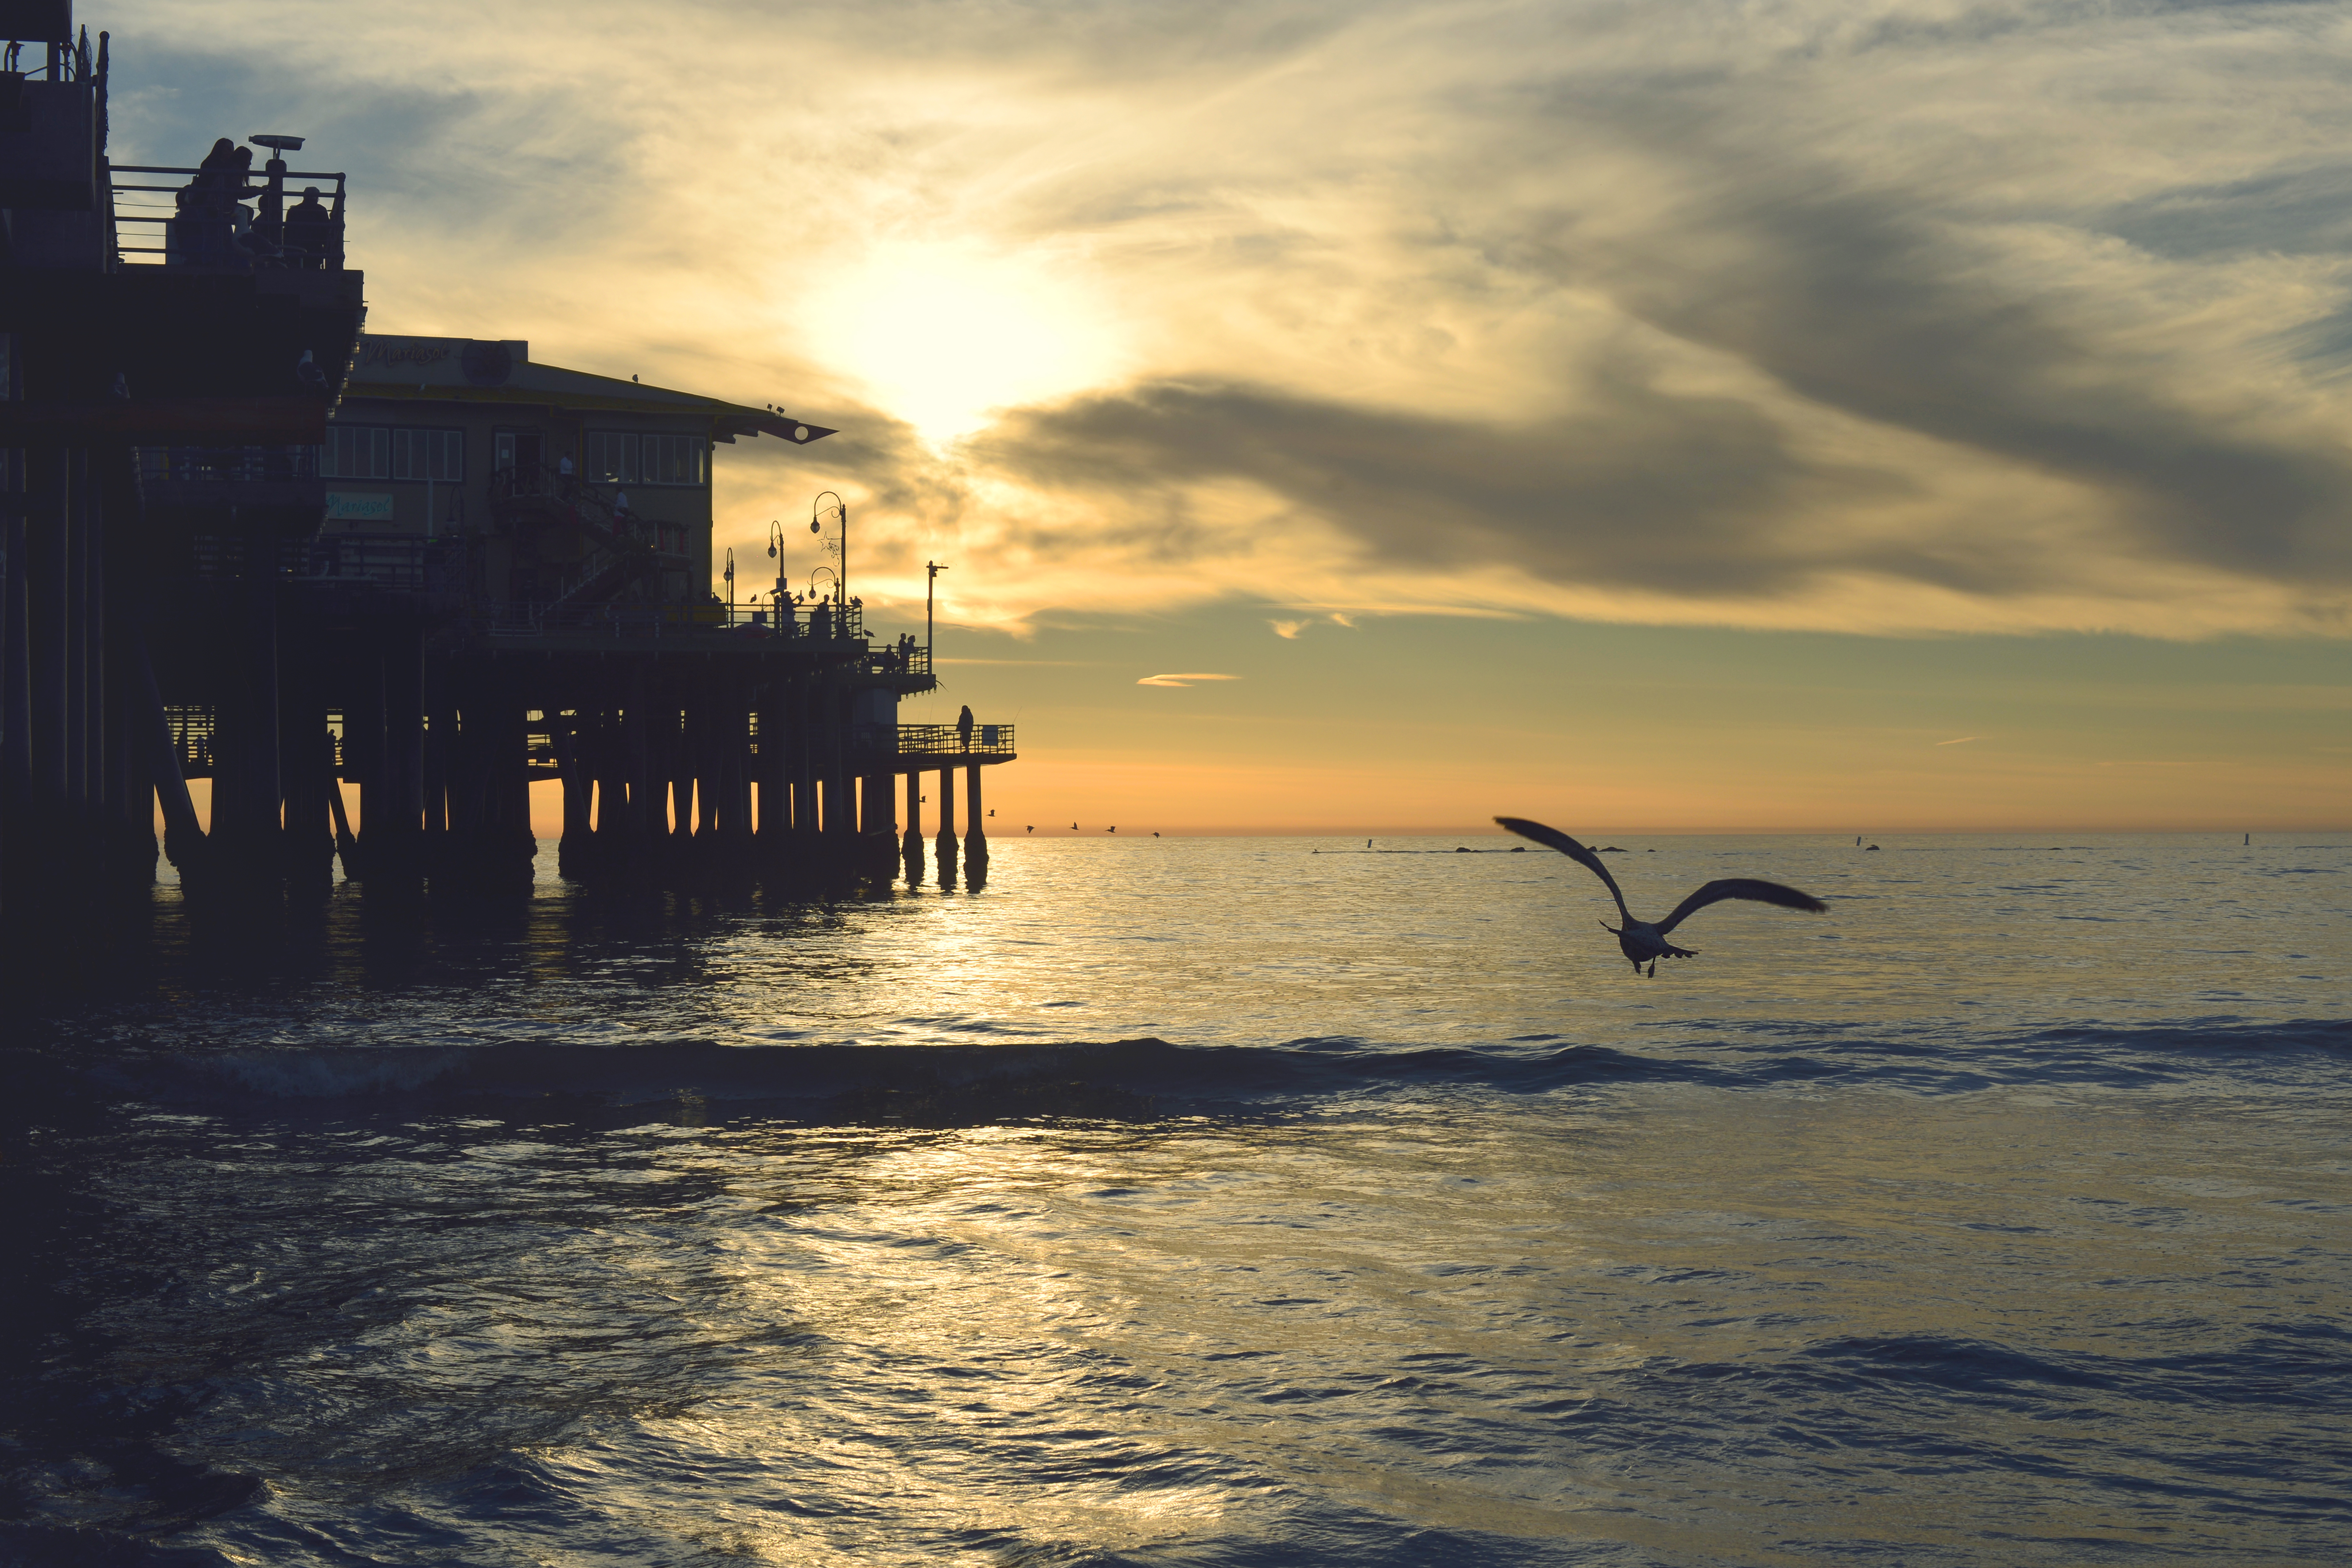
beach, sea, coast, ocean, horizon, bird, dock, cloud, sunrise, sunset, morning, shore, wave, dawn, pier, flying, seagull, dusk, evening, reflection, bay, waves, clouds, wings, wind wave